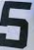
Number: 5